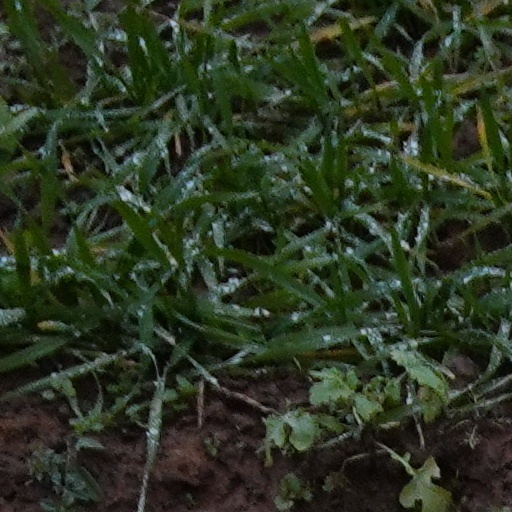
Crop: wheat